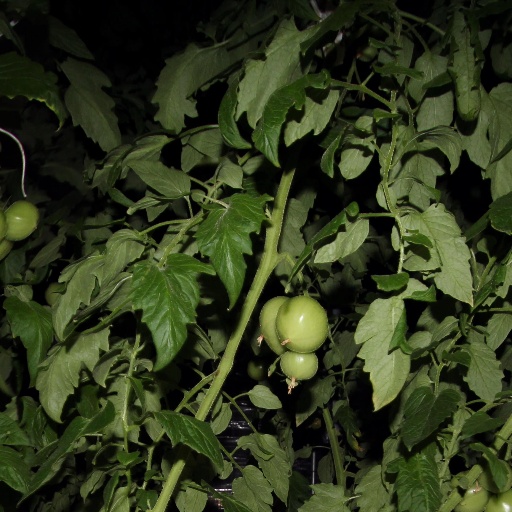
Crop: tomato